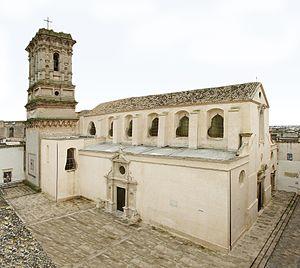
Barthélemy Guilhem, dit Tristan de Clermont-Lodève, connu en Italie sous le nom de « Tristano di Chiaromonte », né vers 1380, en Languedoc, et mort 3 janvier 1441, est un comte de Copertino et un seigneur de Clermont-Lodève, et le père de la reine consort de Naples, Isabelle de Tarente.